National Theatre in Belgrade

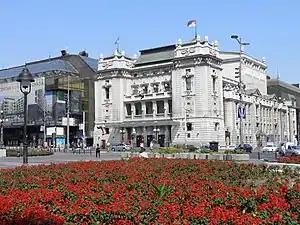
The National Theatre in 2012

Though some preparatory works had begun, the prince didn't live to see the construction completed. He was assassinated in Košutnjak on 10 June 1868, and the foundation stone was laid by his successor, prince Milan, on . On that day the Metropolitanate of Belgrade Mihailo Jovanović consecrated the foundations. A memorial charter was signed by the prince Milan and his regents and built into the foundations of the building. The charter had the following inscription: "In the name of the Father, and of the Son, and of the Holy Spirit! This home, intended for the Serbian National Theater in Belgrade, first stage in Serbian capital city, is being built thanks to the will and significant money support from the Serbian prince Mihailo M. Obrenović III, who was assassinated by the villains in Topčider's Košutnjak on 29 May 1868. Foundation was laid by the Serbian prince Milan M. Obrenović IV, and consecrated and blessed in the church ceremony by the Archbishop of Belgrade and Metropolitan of all Serbia Mihailo, in the month of August, 19th day, 1868. The Lord shall count, when he writeth up the people, that this man was born there". The building was roofed the next January and ceremonially opened on 12 November 1869.